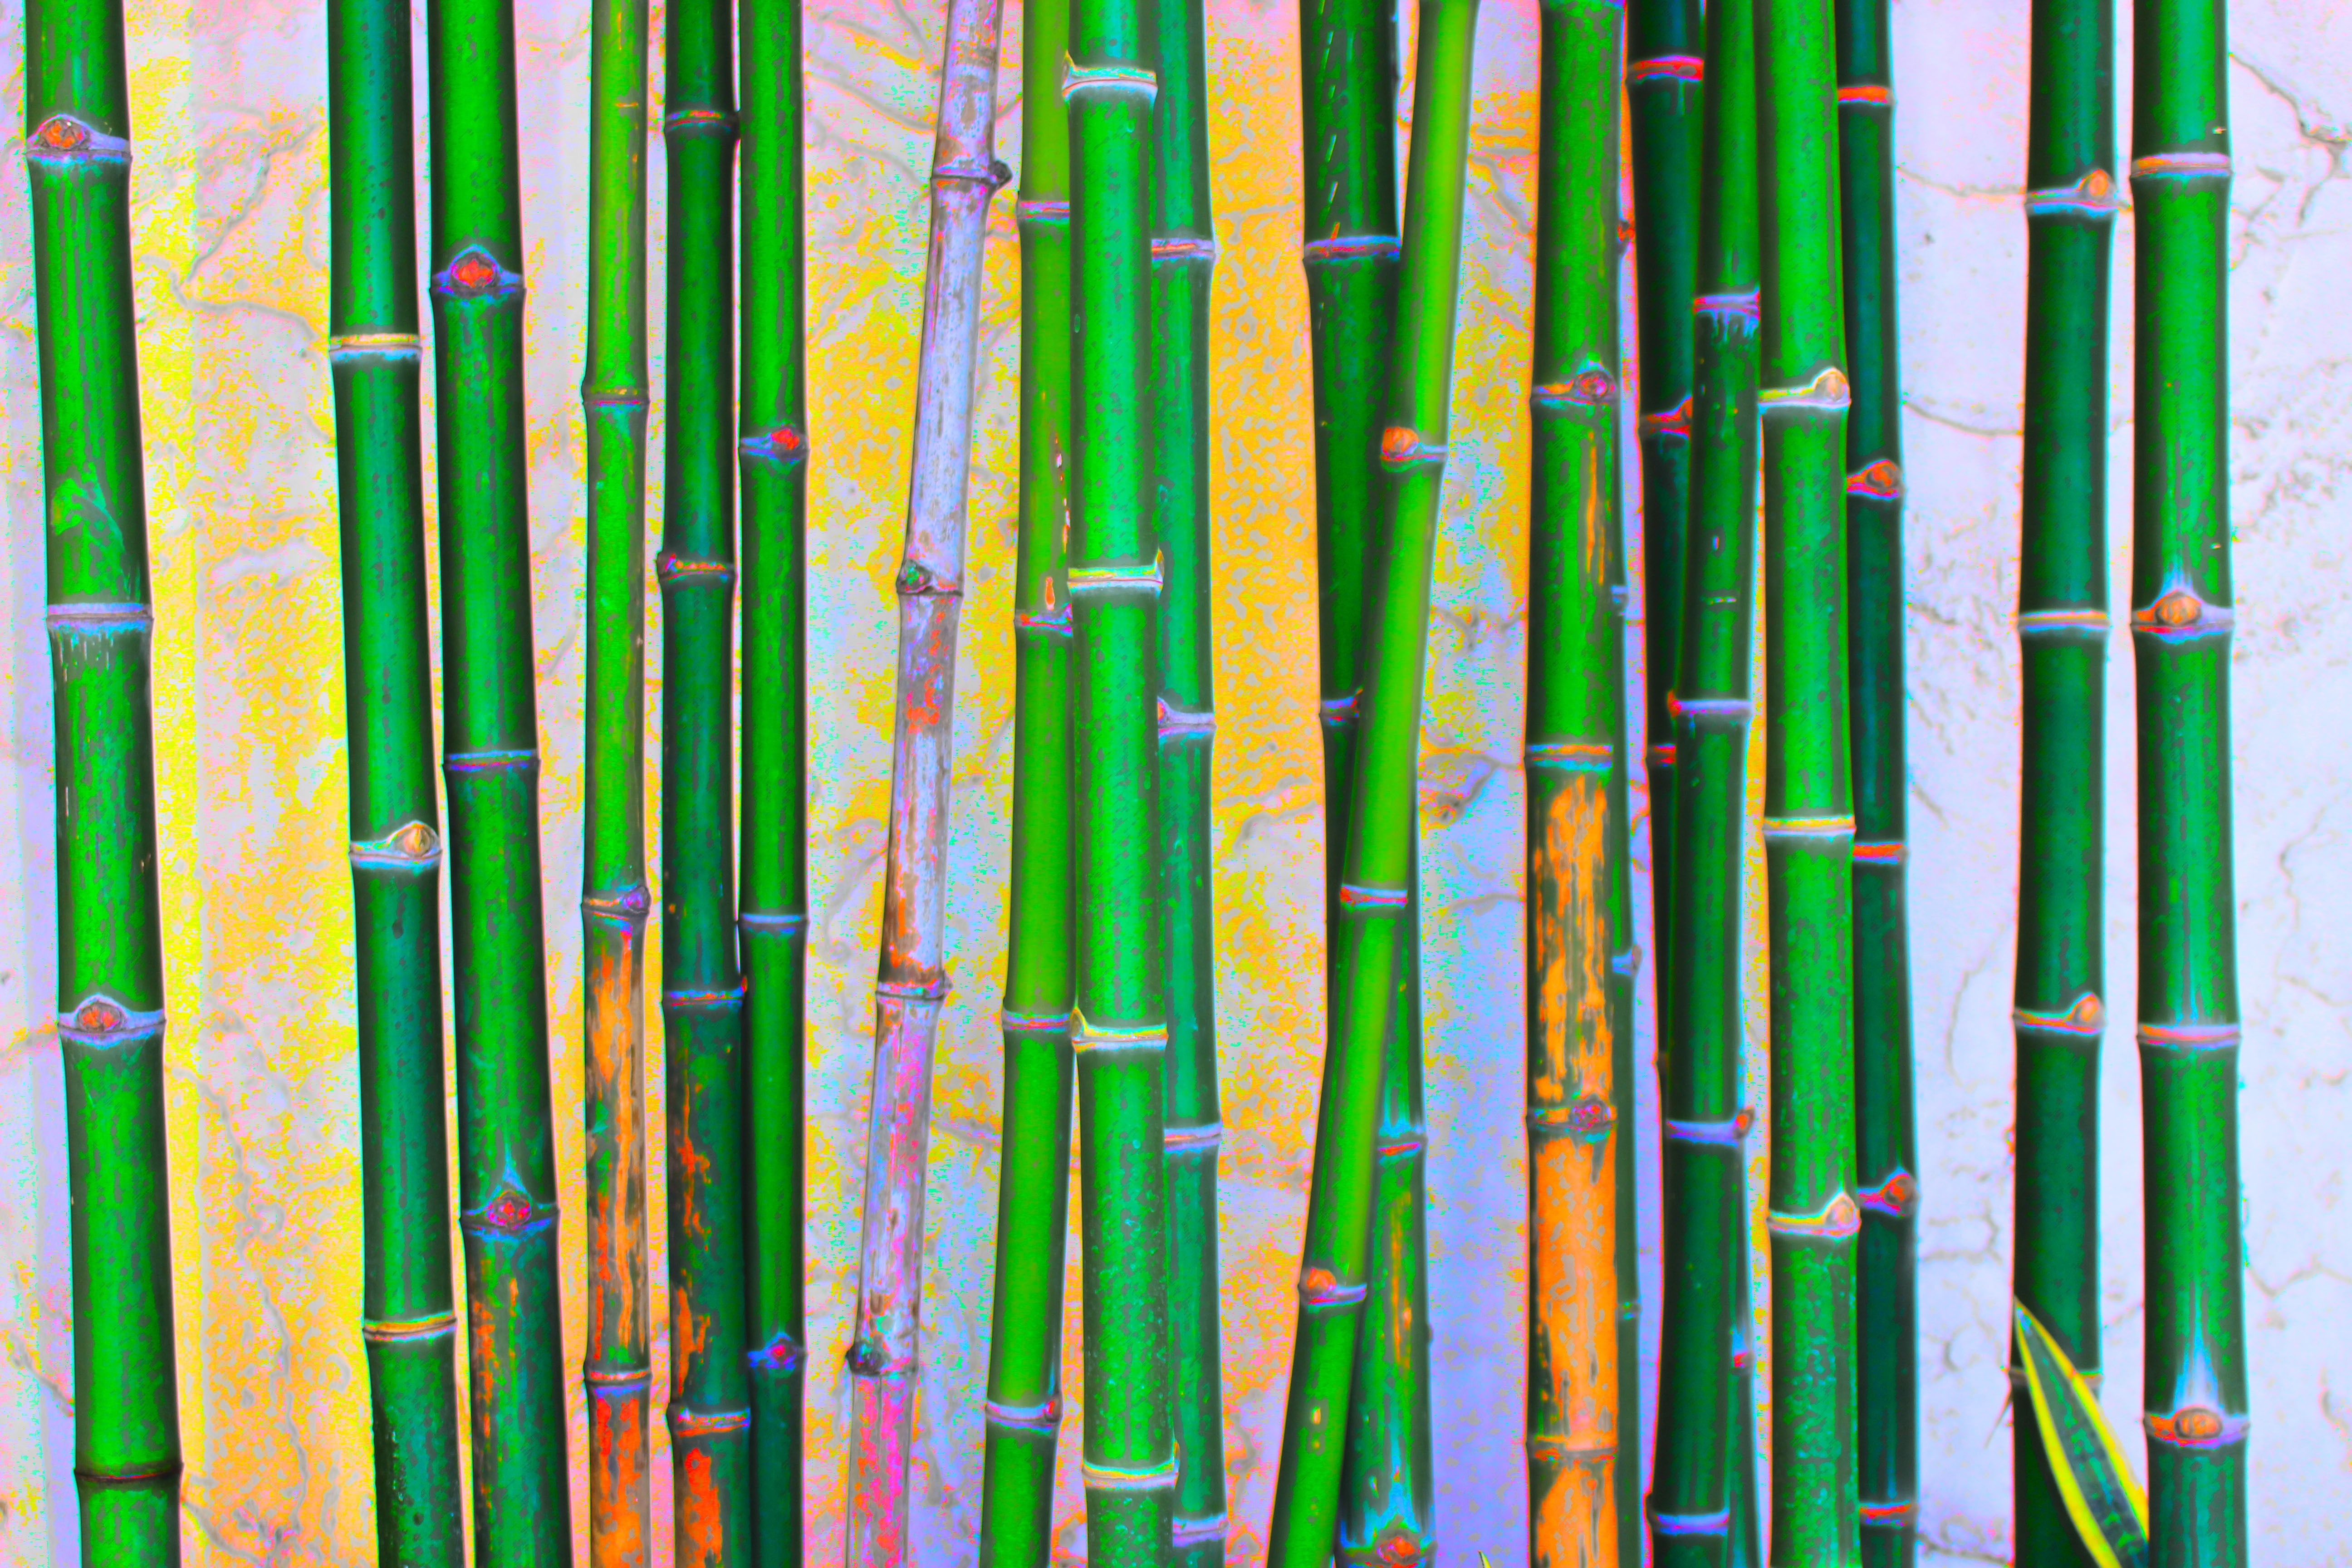
tree, nature, grass, outdoor, growth, plant, texture, bloom, summer, environment, foliage, decoration, pattern, line, green, tropical, color, natural, peace, blooming, garden, botanical, watercolor, textile, background, design, decorative, stems, bamboo, oriental, plant stem, bamboo vector, bamboo illustration